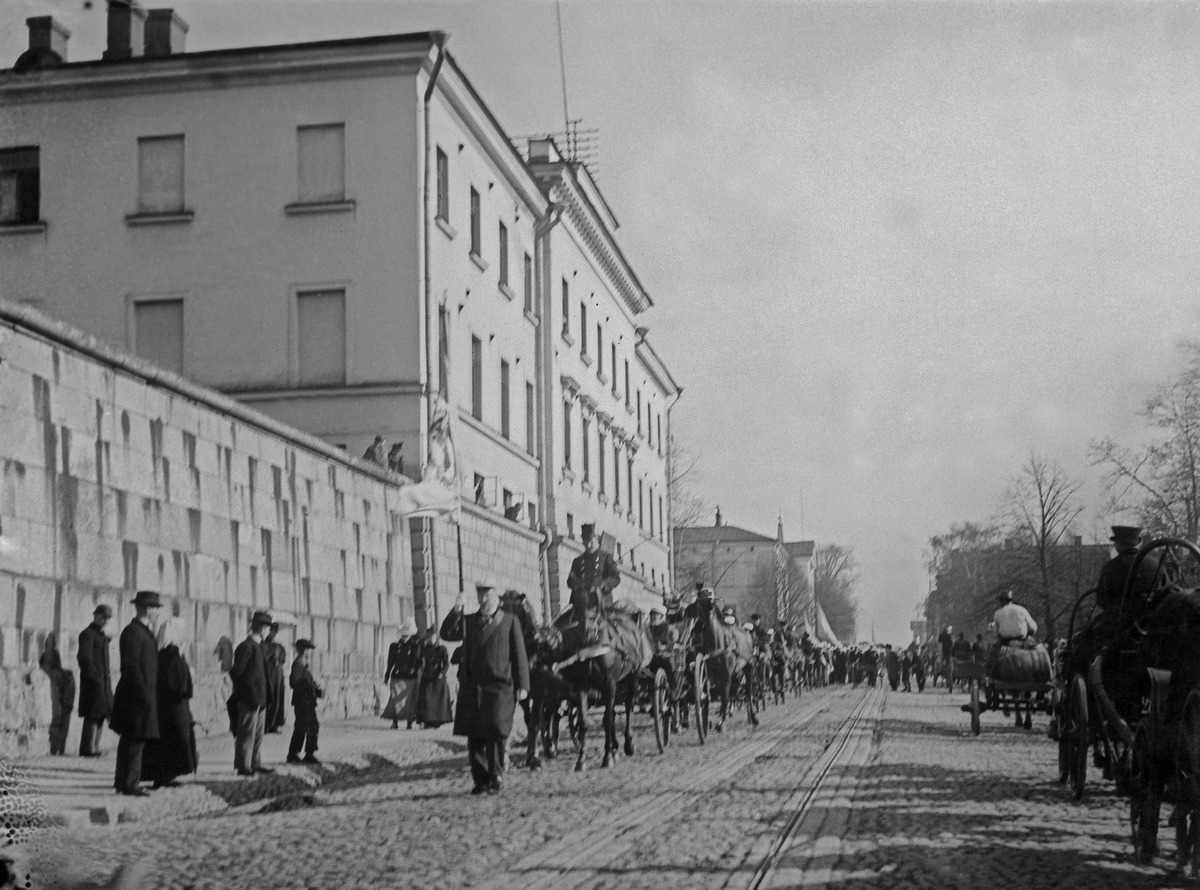
Paraati (ylioppilaiden kulkue?) Unioninkadulla
sisällön kuvaus: Paraati (ylioppilaiden kulkue?) Unioninkadulla. Vasemmalla Unioninkatu 37 (nk. Vanha klinikka, nyk. Helsingin yliopiston valtiotieteellisen tiedekunnan käytössä). mustavalkoinen
Ajankohta: kuvausaika 1890 -luku
Paikka: Suomi, Uusimaa, Helsinki, Kruununhaka Helsinki, Unioninkatu 39
Aiheet: paraatit, hevosajoneuvot, jalankulkijat, vaatteet housut takit, päähineet, kadut, liikenne, raideliikenne raitioliikenne, sairaalat, ylioppilaat, osuustoiminta